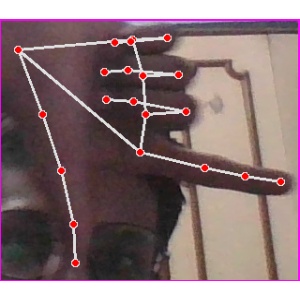
अक्षर: ख